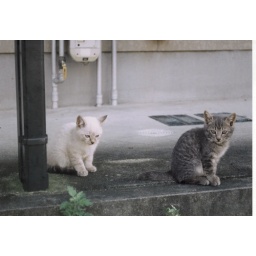
3 cats near my house 3